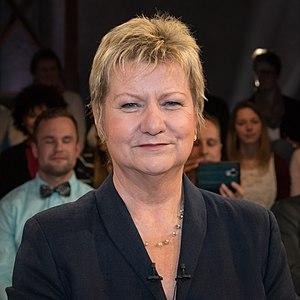
Les élections régionales de 2017 en Rhénanie-du-Nord-Westphalie se tiennent le 14 mai 2017, afin d'élire les 181 députés de la dix-septième législature du Landtag, pour un mandat de cinq ans. Du fait des résultats et en application de la loi électorale, 199 députés ont été élus.